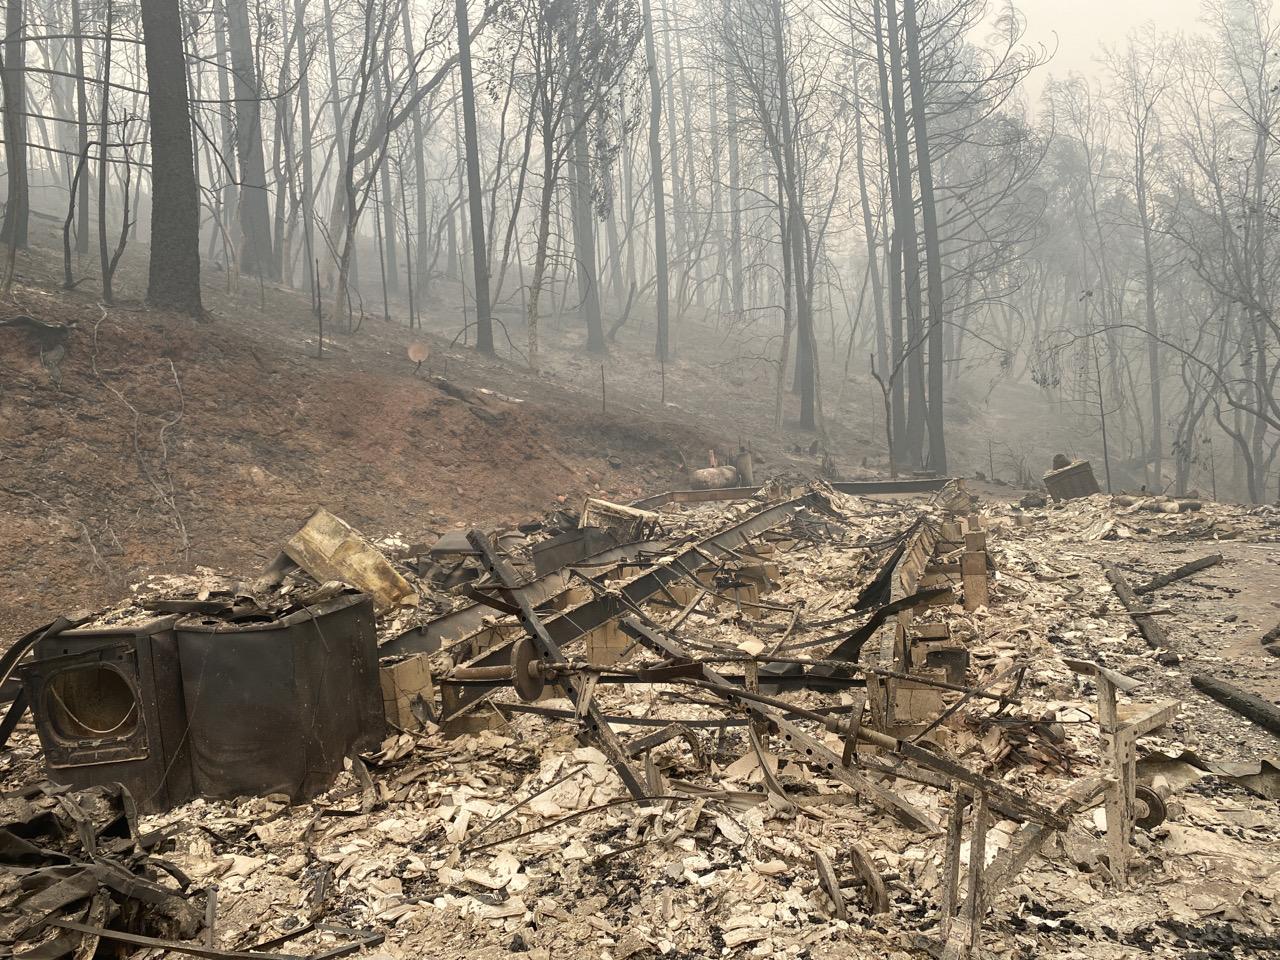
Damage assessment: destroyed